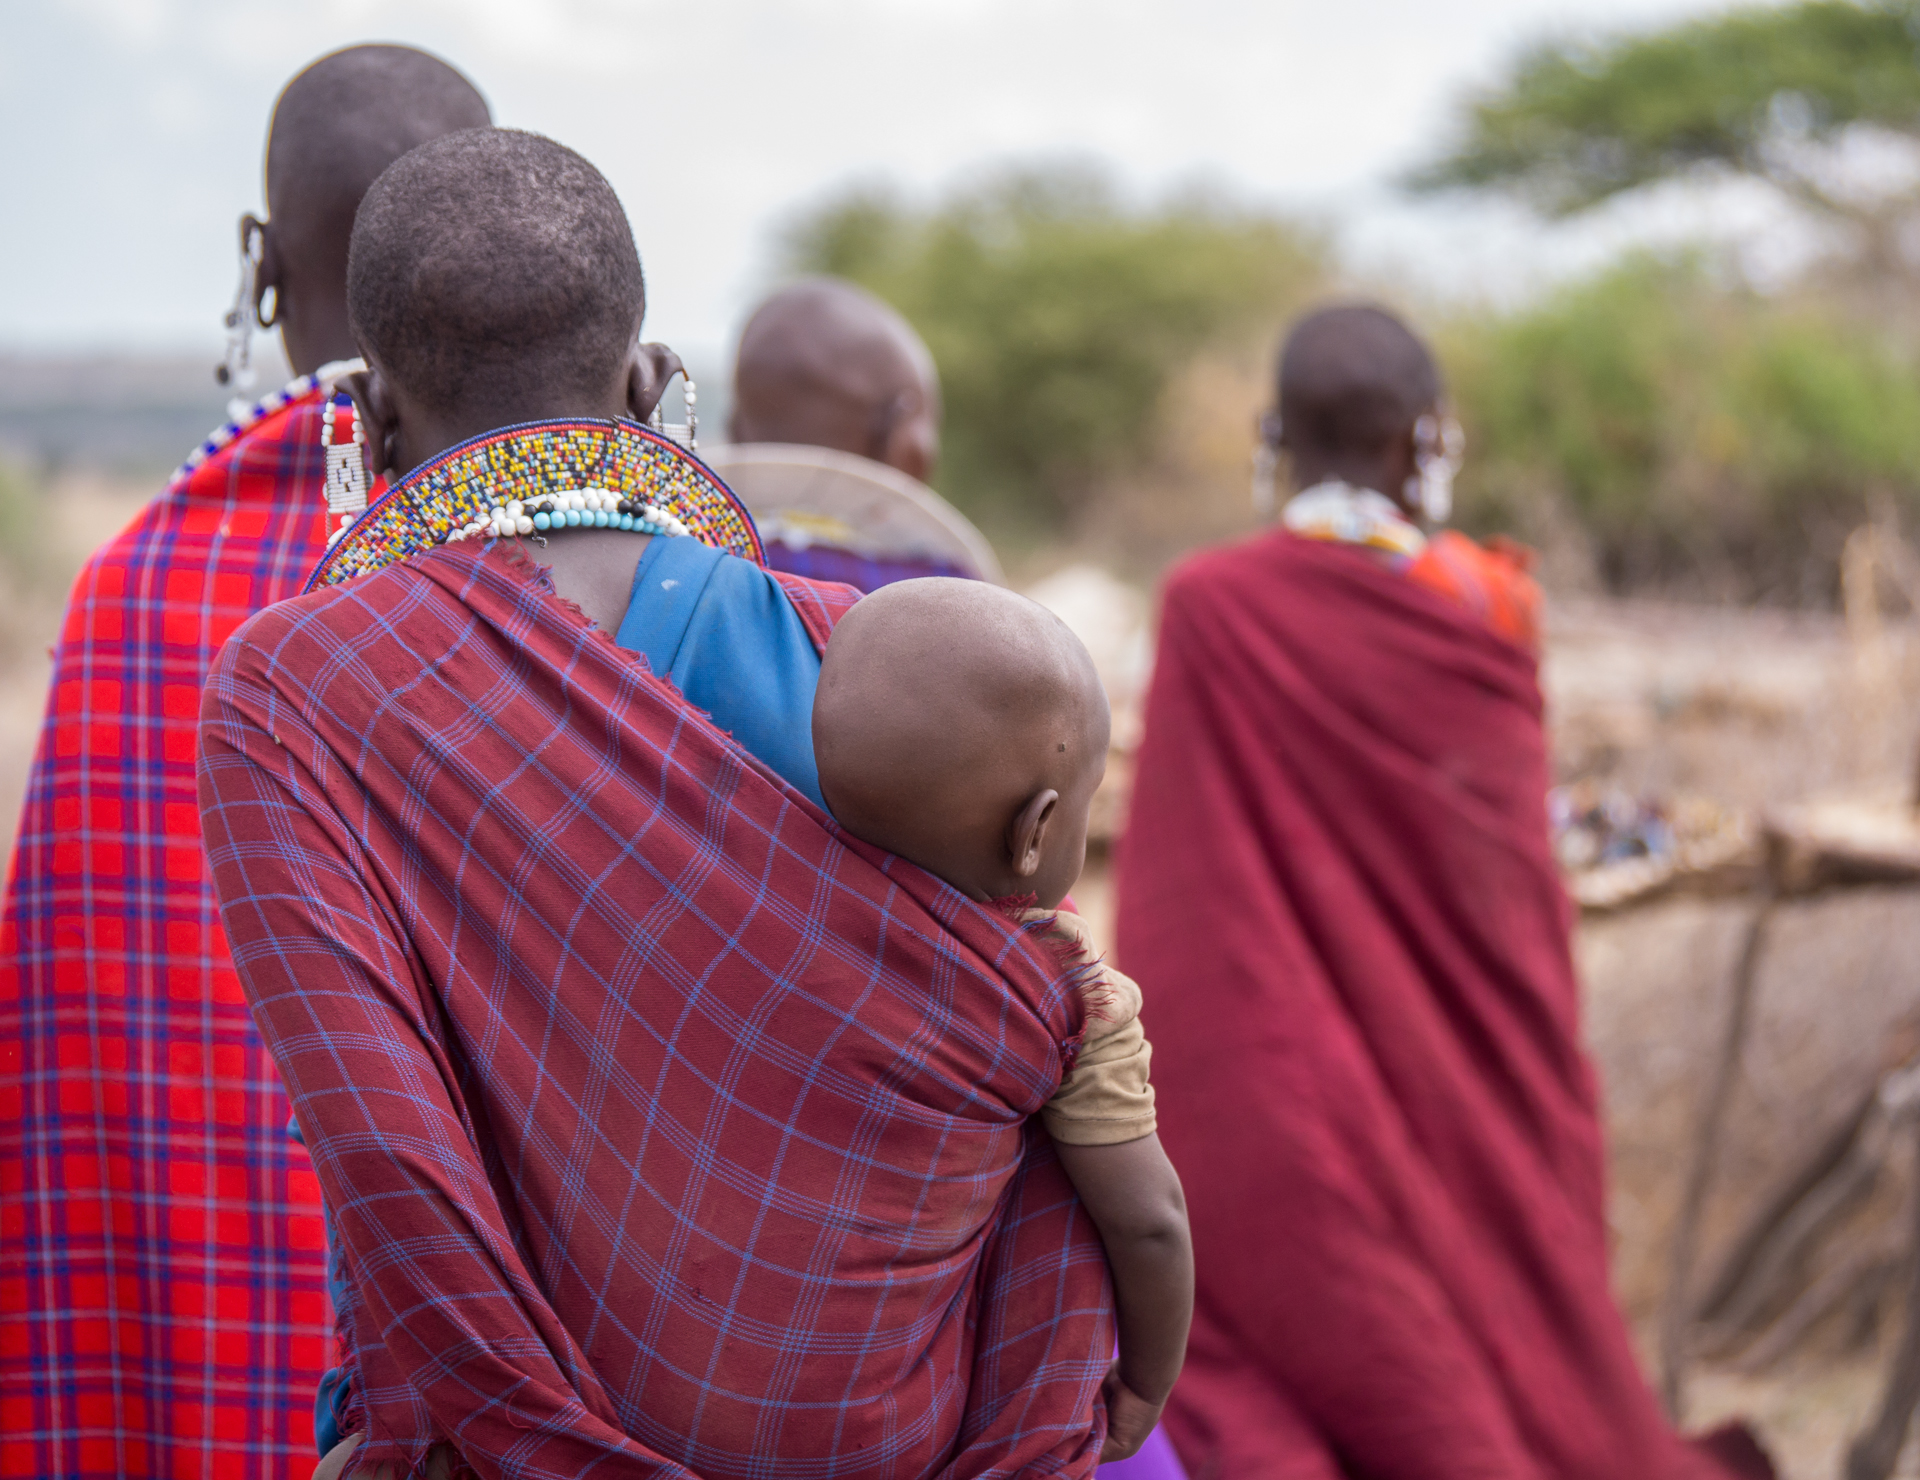
person, people, child, tribe, 2013, temple, tanzania, tradition, panasonic100300, massai, panasoniclumix, massaiboma